Sparta

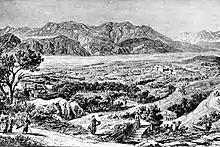
Ancient Sparta.

The decisive Greek victory at Plataea put an end to the Greco-Persian War along with Persian ambitions to expand into Europe. Even though this war was won by a pan-Greek army, credit was given to Sparta, who besides providing the leading forces at Thermopylae and Plataea, had been the de facto leader of the entire Greek expedition.